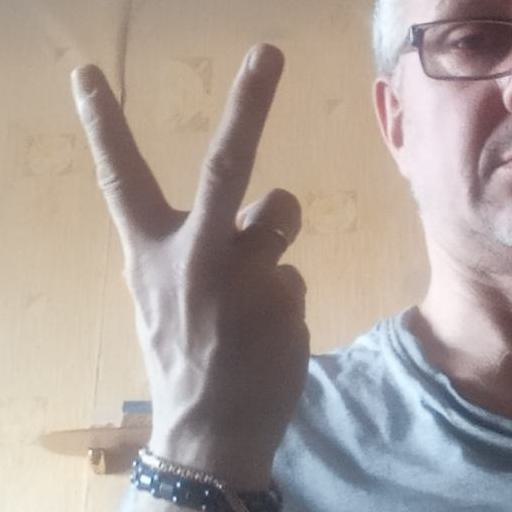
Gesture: peace_inverted